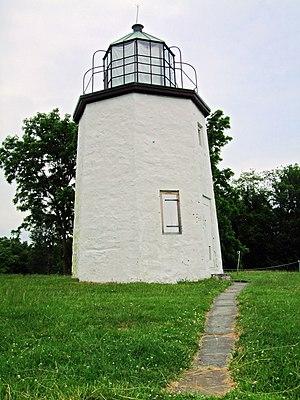
Le phare de Stony Point est un phare actif situé au bord du fleuve Hudson, sur le Stony Point Battlefield à Stony Point, dans le Comté de Rockland.